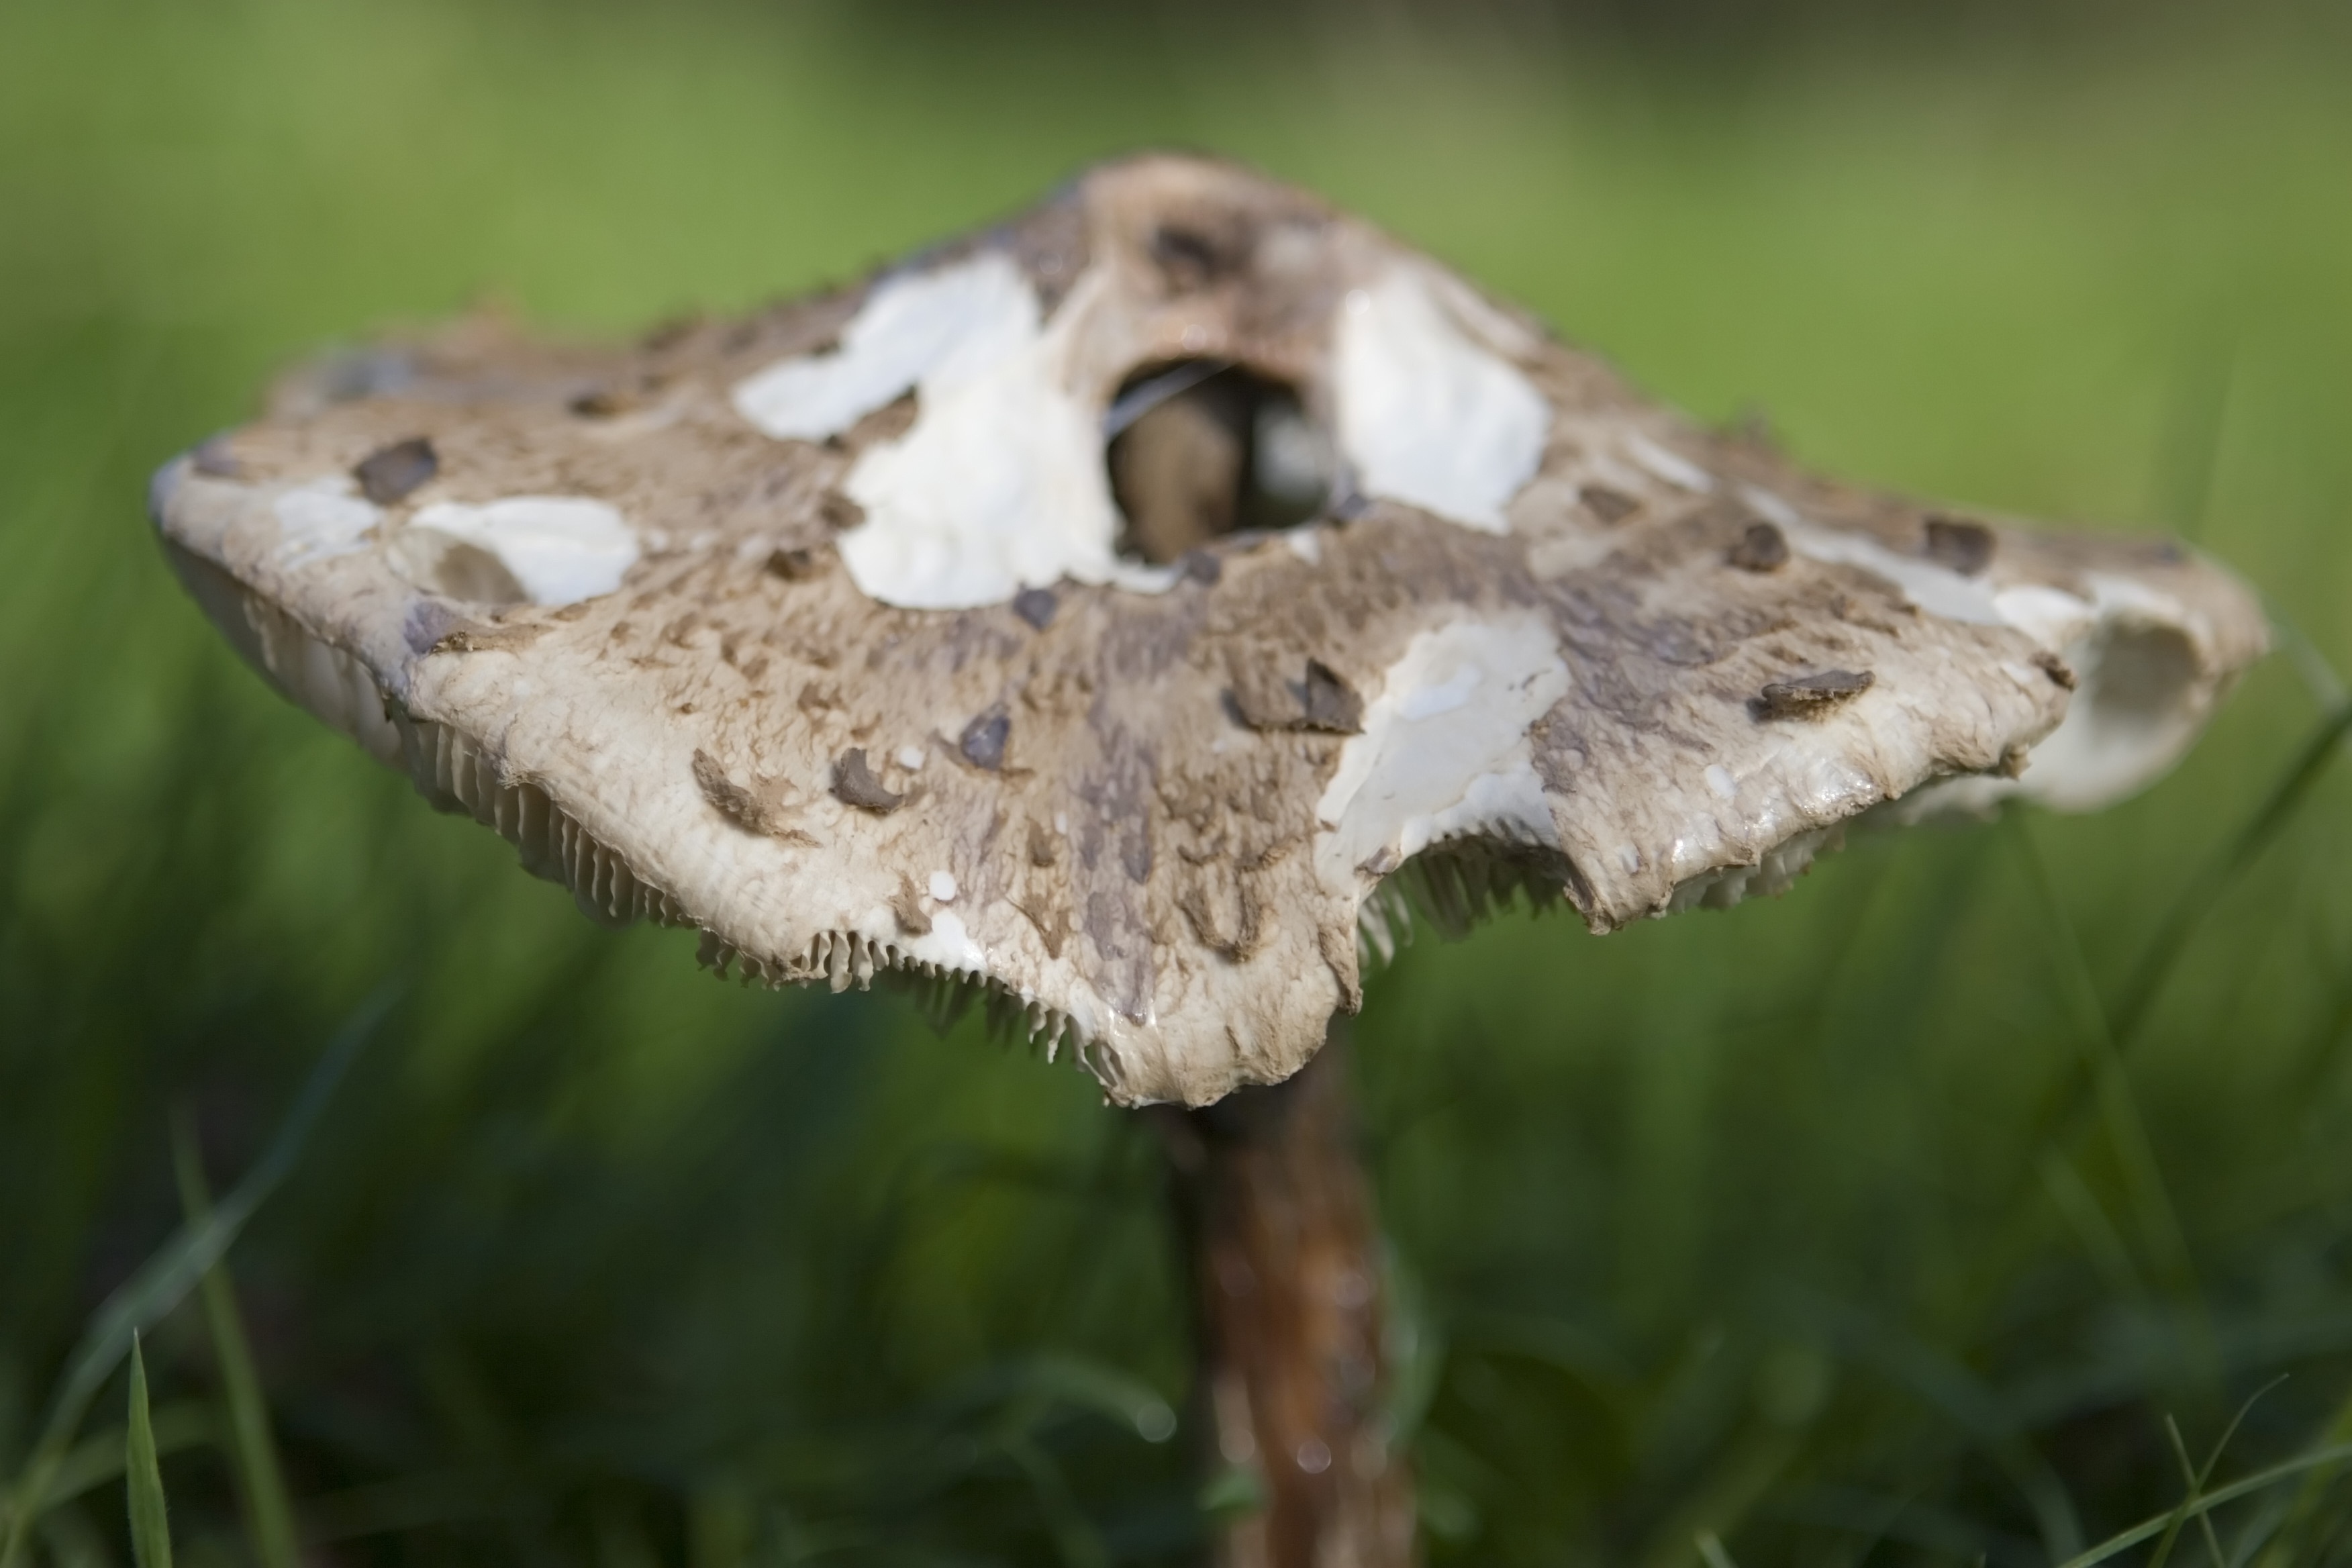
nature, forest, swamp, wing, plant, white, stem, fall, alone, wildlife, wild, green, symbol, insect, macro, grow, natural, autumn, mushroom, moth, toadstool, object, season, fauna, invertebrate, close up, trees, leaves, outdoors, fungus, england, woods, one, background, loneliness, head, hide, seasonal, danger, poison, british, english, magic, britain, drug, woodland, metaphor, search, dangerous, macro photography, poisonous, marshes, hallucinogenic, pollinator, mosses, moths and butterflies, bombycidae, hallucinogen, fungal, hallucinate